Effects of stress on memory

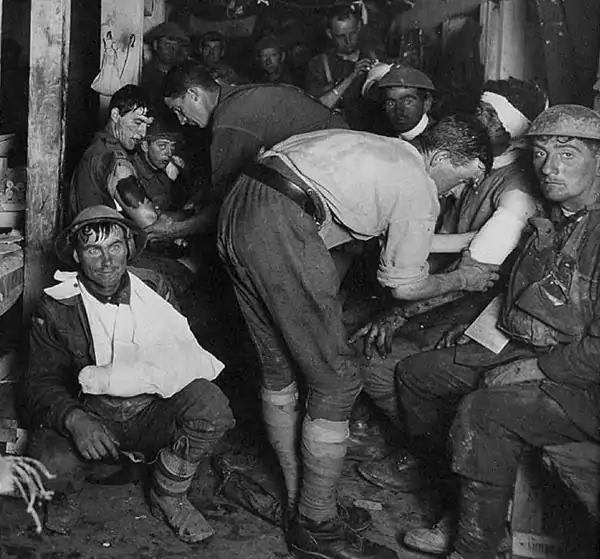
Shell shocked soldiers

Much of the research relating to stress and memory has been conducted on animals and can be generalized to humans. One type of stress that is not easily translatable to humans is predator stress: the anxiety an animal experiences when in the presence of a predator. In studies, stress is induced by introducing a predator to a subject either before the learning phase or between the learning phase and the testing phase. Memory is measured by various tests, such as the radial arm water maze (RAWM). In the RAWM, rats are taught the location of a hidden platform and must recall this information later on to find the platform and get out of the water.